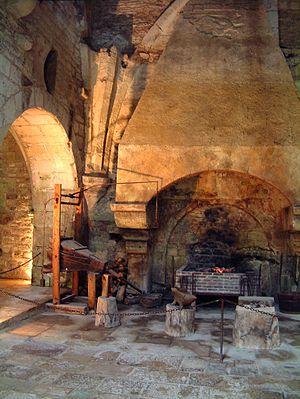
Au XIIᵉ siècle, les moines cisterciens, imité par la suite par d'autres ordres monastiques, créent des granges cisterciennes ou granges monastiques qui sont des grands bâtiments isolés destinés à abriter une activité agricole ou industrielle collective effectuée sur place par un groupe de moines détachés d'une abbaye.